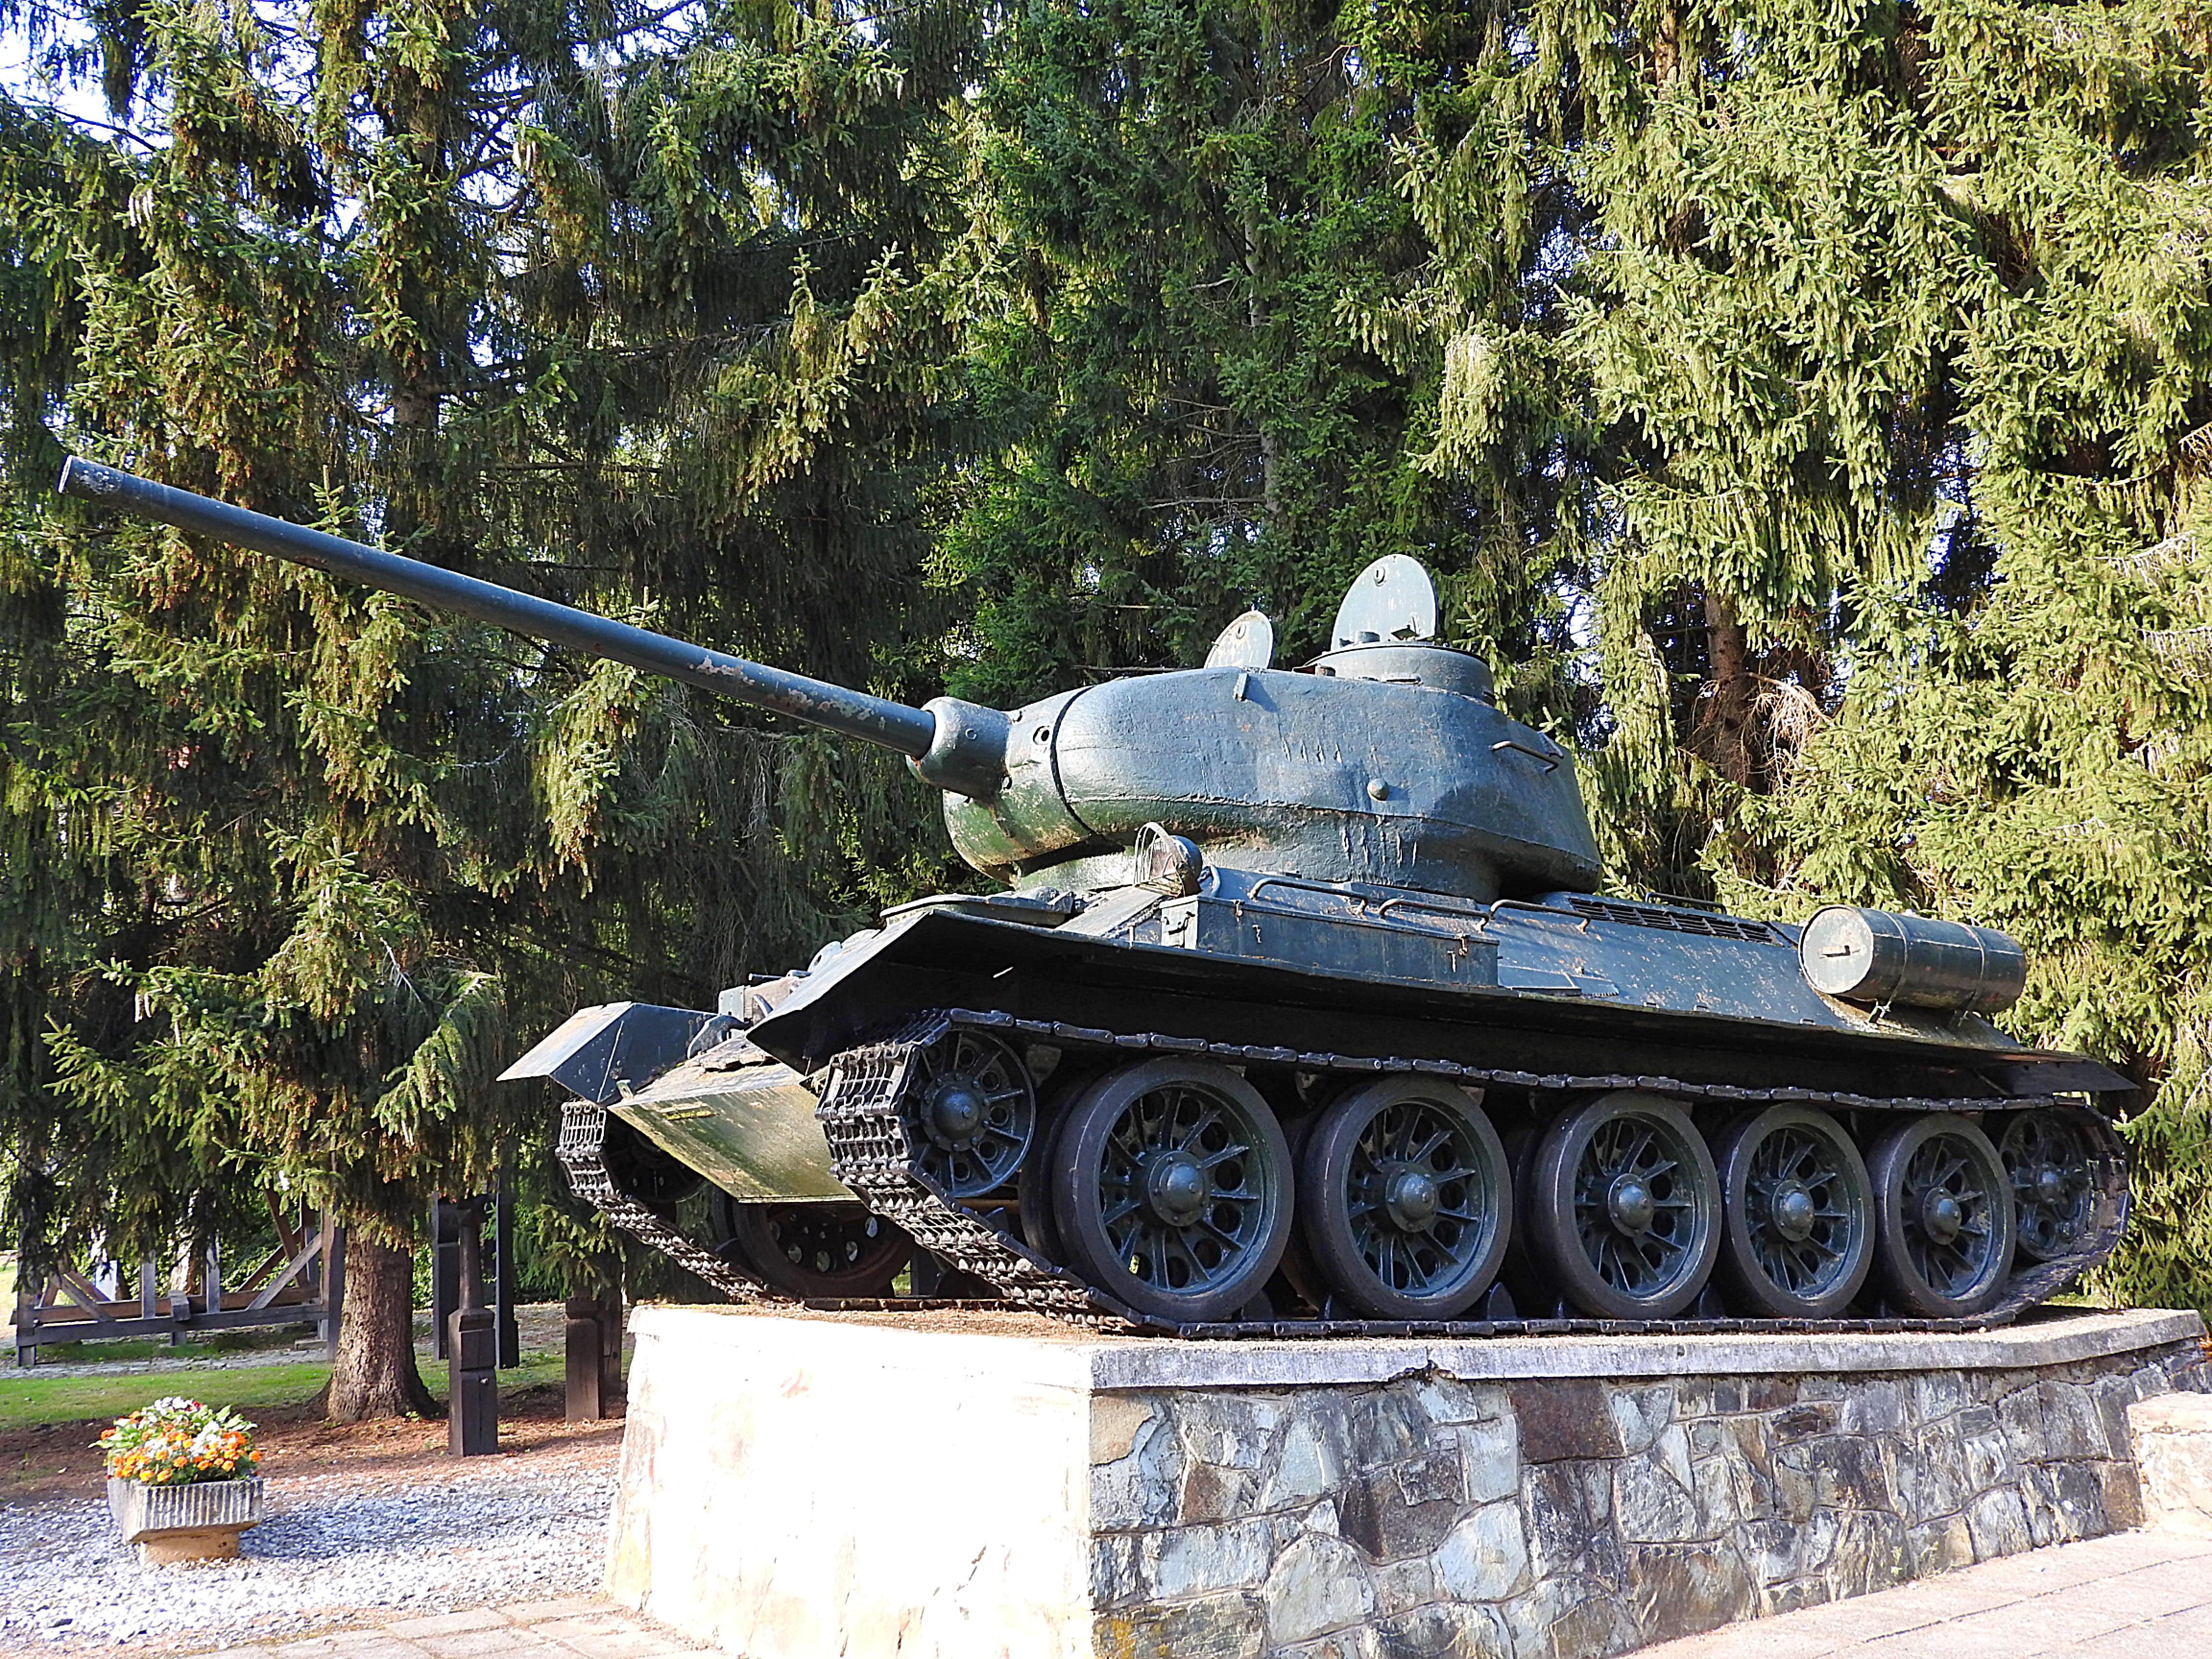
military, army, vehicle, weapon, hungary, cannon, tank, war memorial, panzer, land vehicle, combat vehicle, self propelled artillery, t 34